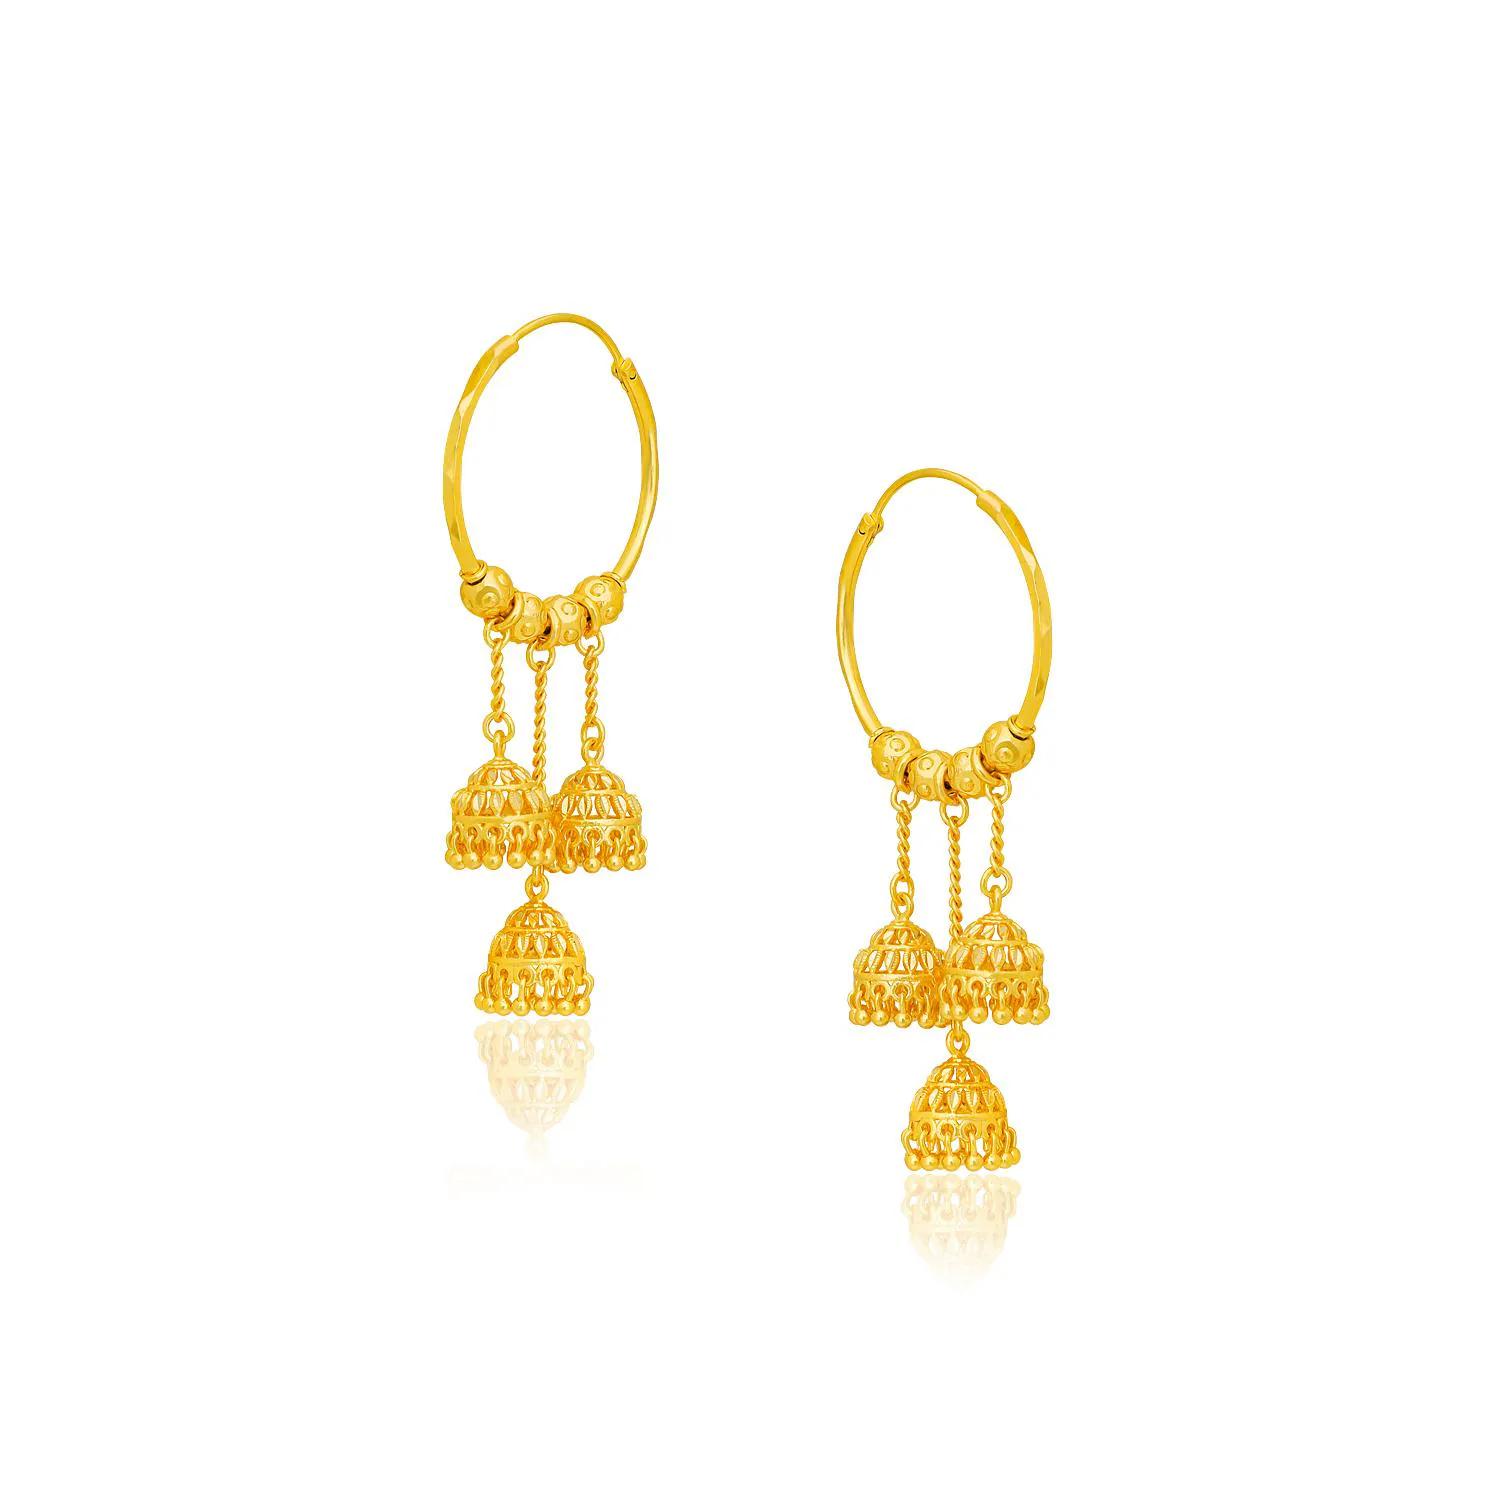
arch fashion Traditional Gold Platted Bali Jumkhi Earrings Collection ERG2084
Type: Earrings
Brand: arch fashion
Price: Rs. 359
Featuring an ethereal combination of Rava work in the middle and Filigree work at the base, these rhombus shaped stud earrings are the perfect solution for when you want add a little glam to your ensemble.Whatever may be the occasion, trust this pair of drop earrings to perfectly complement your ensemble. Featuring an ethereal combination of Rava work in the middle and Filigree work at the base, these rhombus shaped stud earrings are the perfect solution for when you want add a little glam to your ensemble.Whatever may be the occasion, trust this pair of drop earrings to perfectly complement your ensemble.